British Rail Class 378

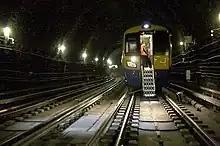
Detrainment device after deployment from the nose door. The spotlight above the headlight cluster on the non-driving side provides illumination for the area at the foot of the steps.

By the start of the twenty-first century, several types of rolling stock that had originally entered service multiple decades before were in operation across London. In particular, the Silverlink franchise on the North London line was frequently regarded by travellers as having offered a poor service, complaints centring around extremely congested trains and unreliable service. The Class 313 was in use for these services at this time; its interiors were of noticeably lower quality compared to that of newer trains and the trains themselves were viewed as unwelcoming to passengers, particularly during late hours. Officials at Transport for London (TfL) were motivated to improve the situation and decided on a modern replacement for the Class 313. Accordingly, they began to investigate various options for doing so.